George Ridding

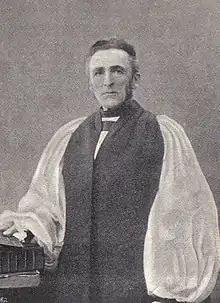
George Ridding from the "Illustrated Guide to the Church Congress" (1897)

George Ridding (16 March 1828 – 30 August 1904) was an English headmaster and bishop.